London Buses route 25

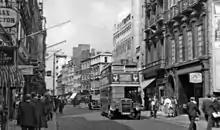

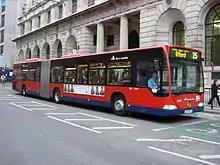
East London Mercedes-Benz O530G on Cheapside in April 2007

Route 25 began operation on 30 October 1910 between Old Ford and Victoria via Bank, Holborn, Oxford Circus and Piccadilly, the same routing as today's route 8. On 20 June 1912, routes 8 and 25 exchanged their eastern branches at Bank, with route 25 taking over what has become its traditional route from Seven Kings to Victoria. By the end of the World War I, route 25 was working daily between Seven Kings Garage and Victoria, with a Sunday 25A route from Chadwell Heath to Victoria. During the 1920s, London's bus transport expanded rapidly, and route 25 soon had gained 25B, 25C and 25D suffixed routes.